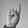
ASL letter: R